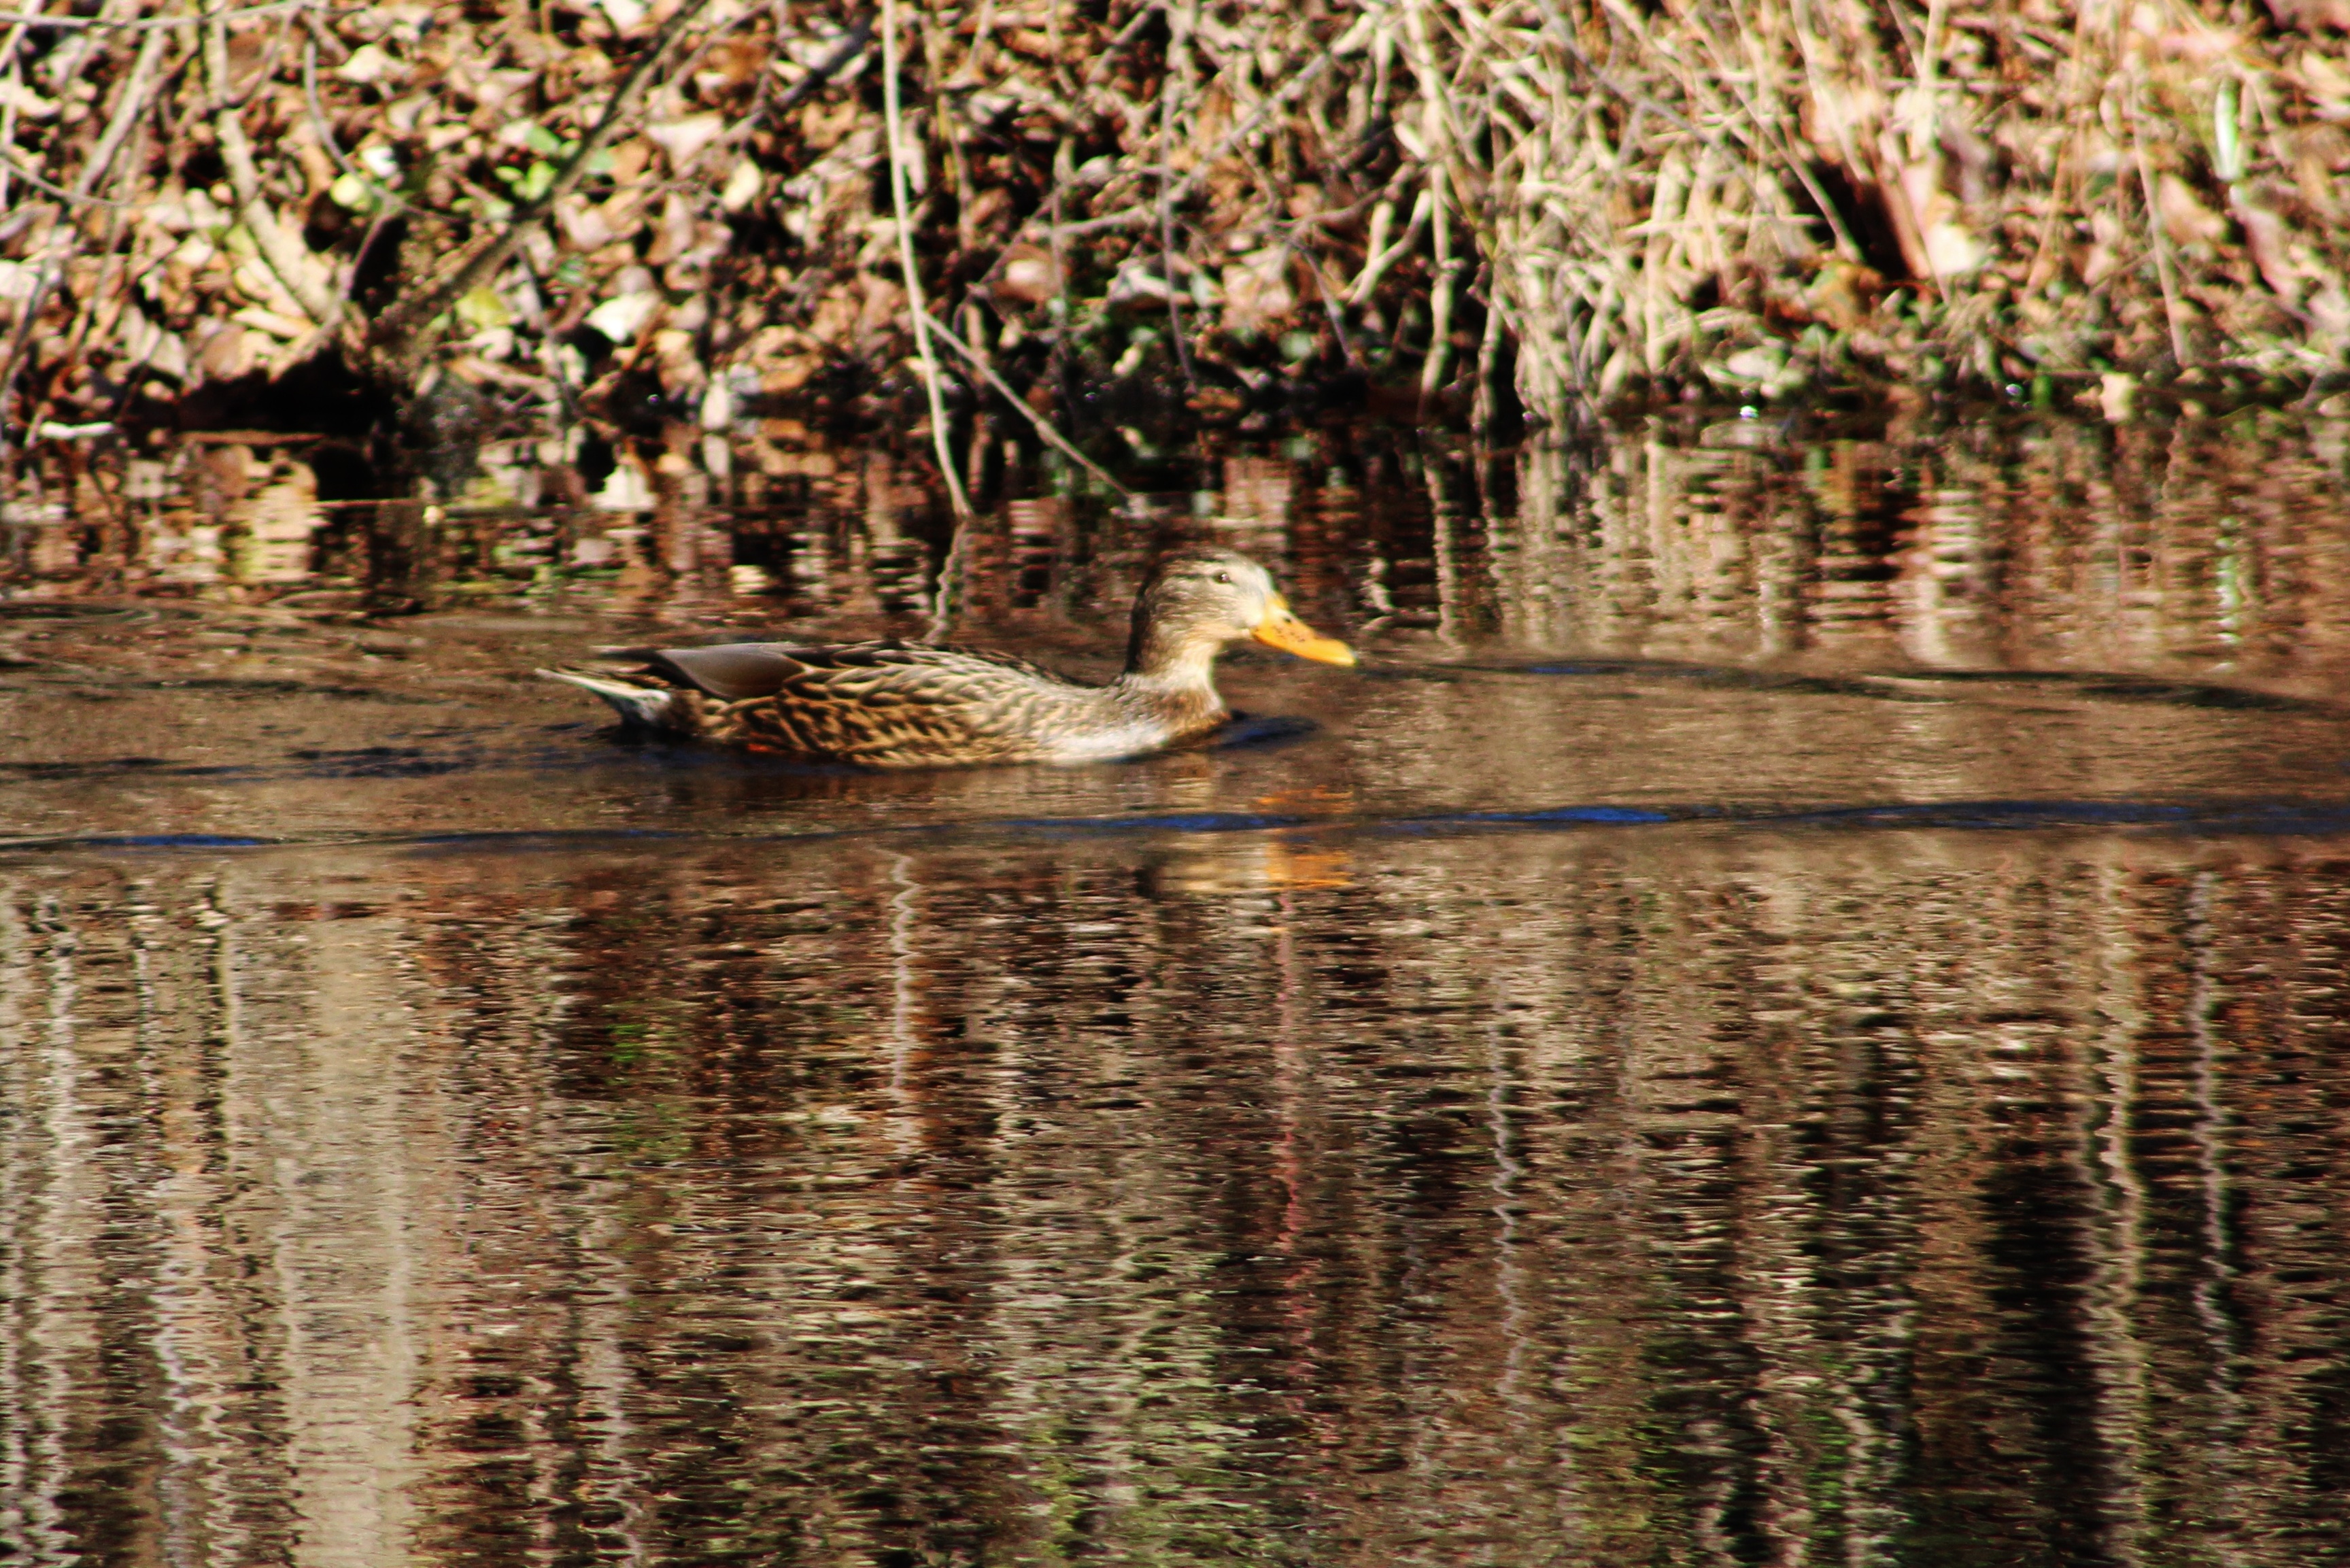
water, nature, swamp, bird, pond, wildlife, reflection, fauna, duck, wetland, vertebrate, waterfowl, water bird, mallard, ducks geese and swans